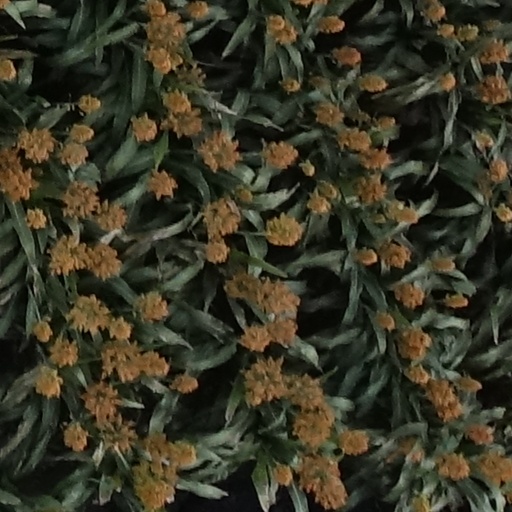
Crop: sorghum